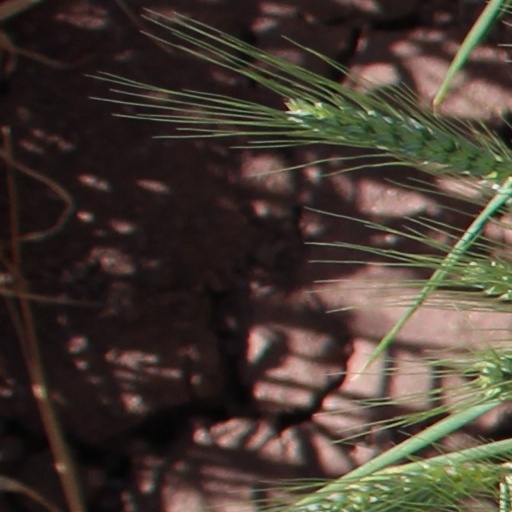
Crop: wheat